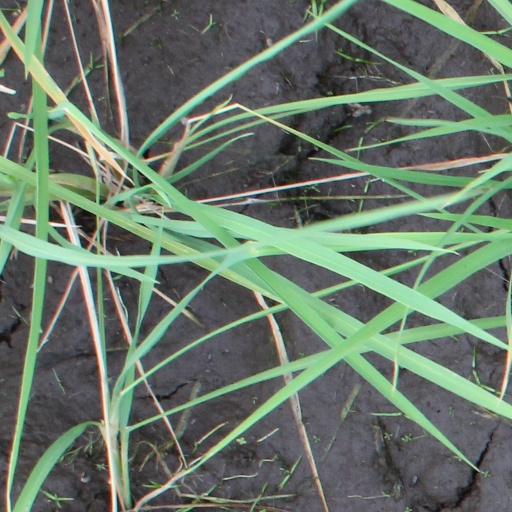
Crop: rice